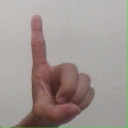
अक्षर: ड